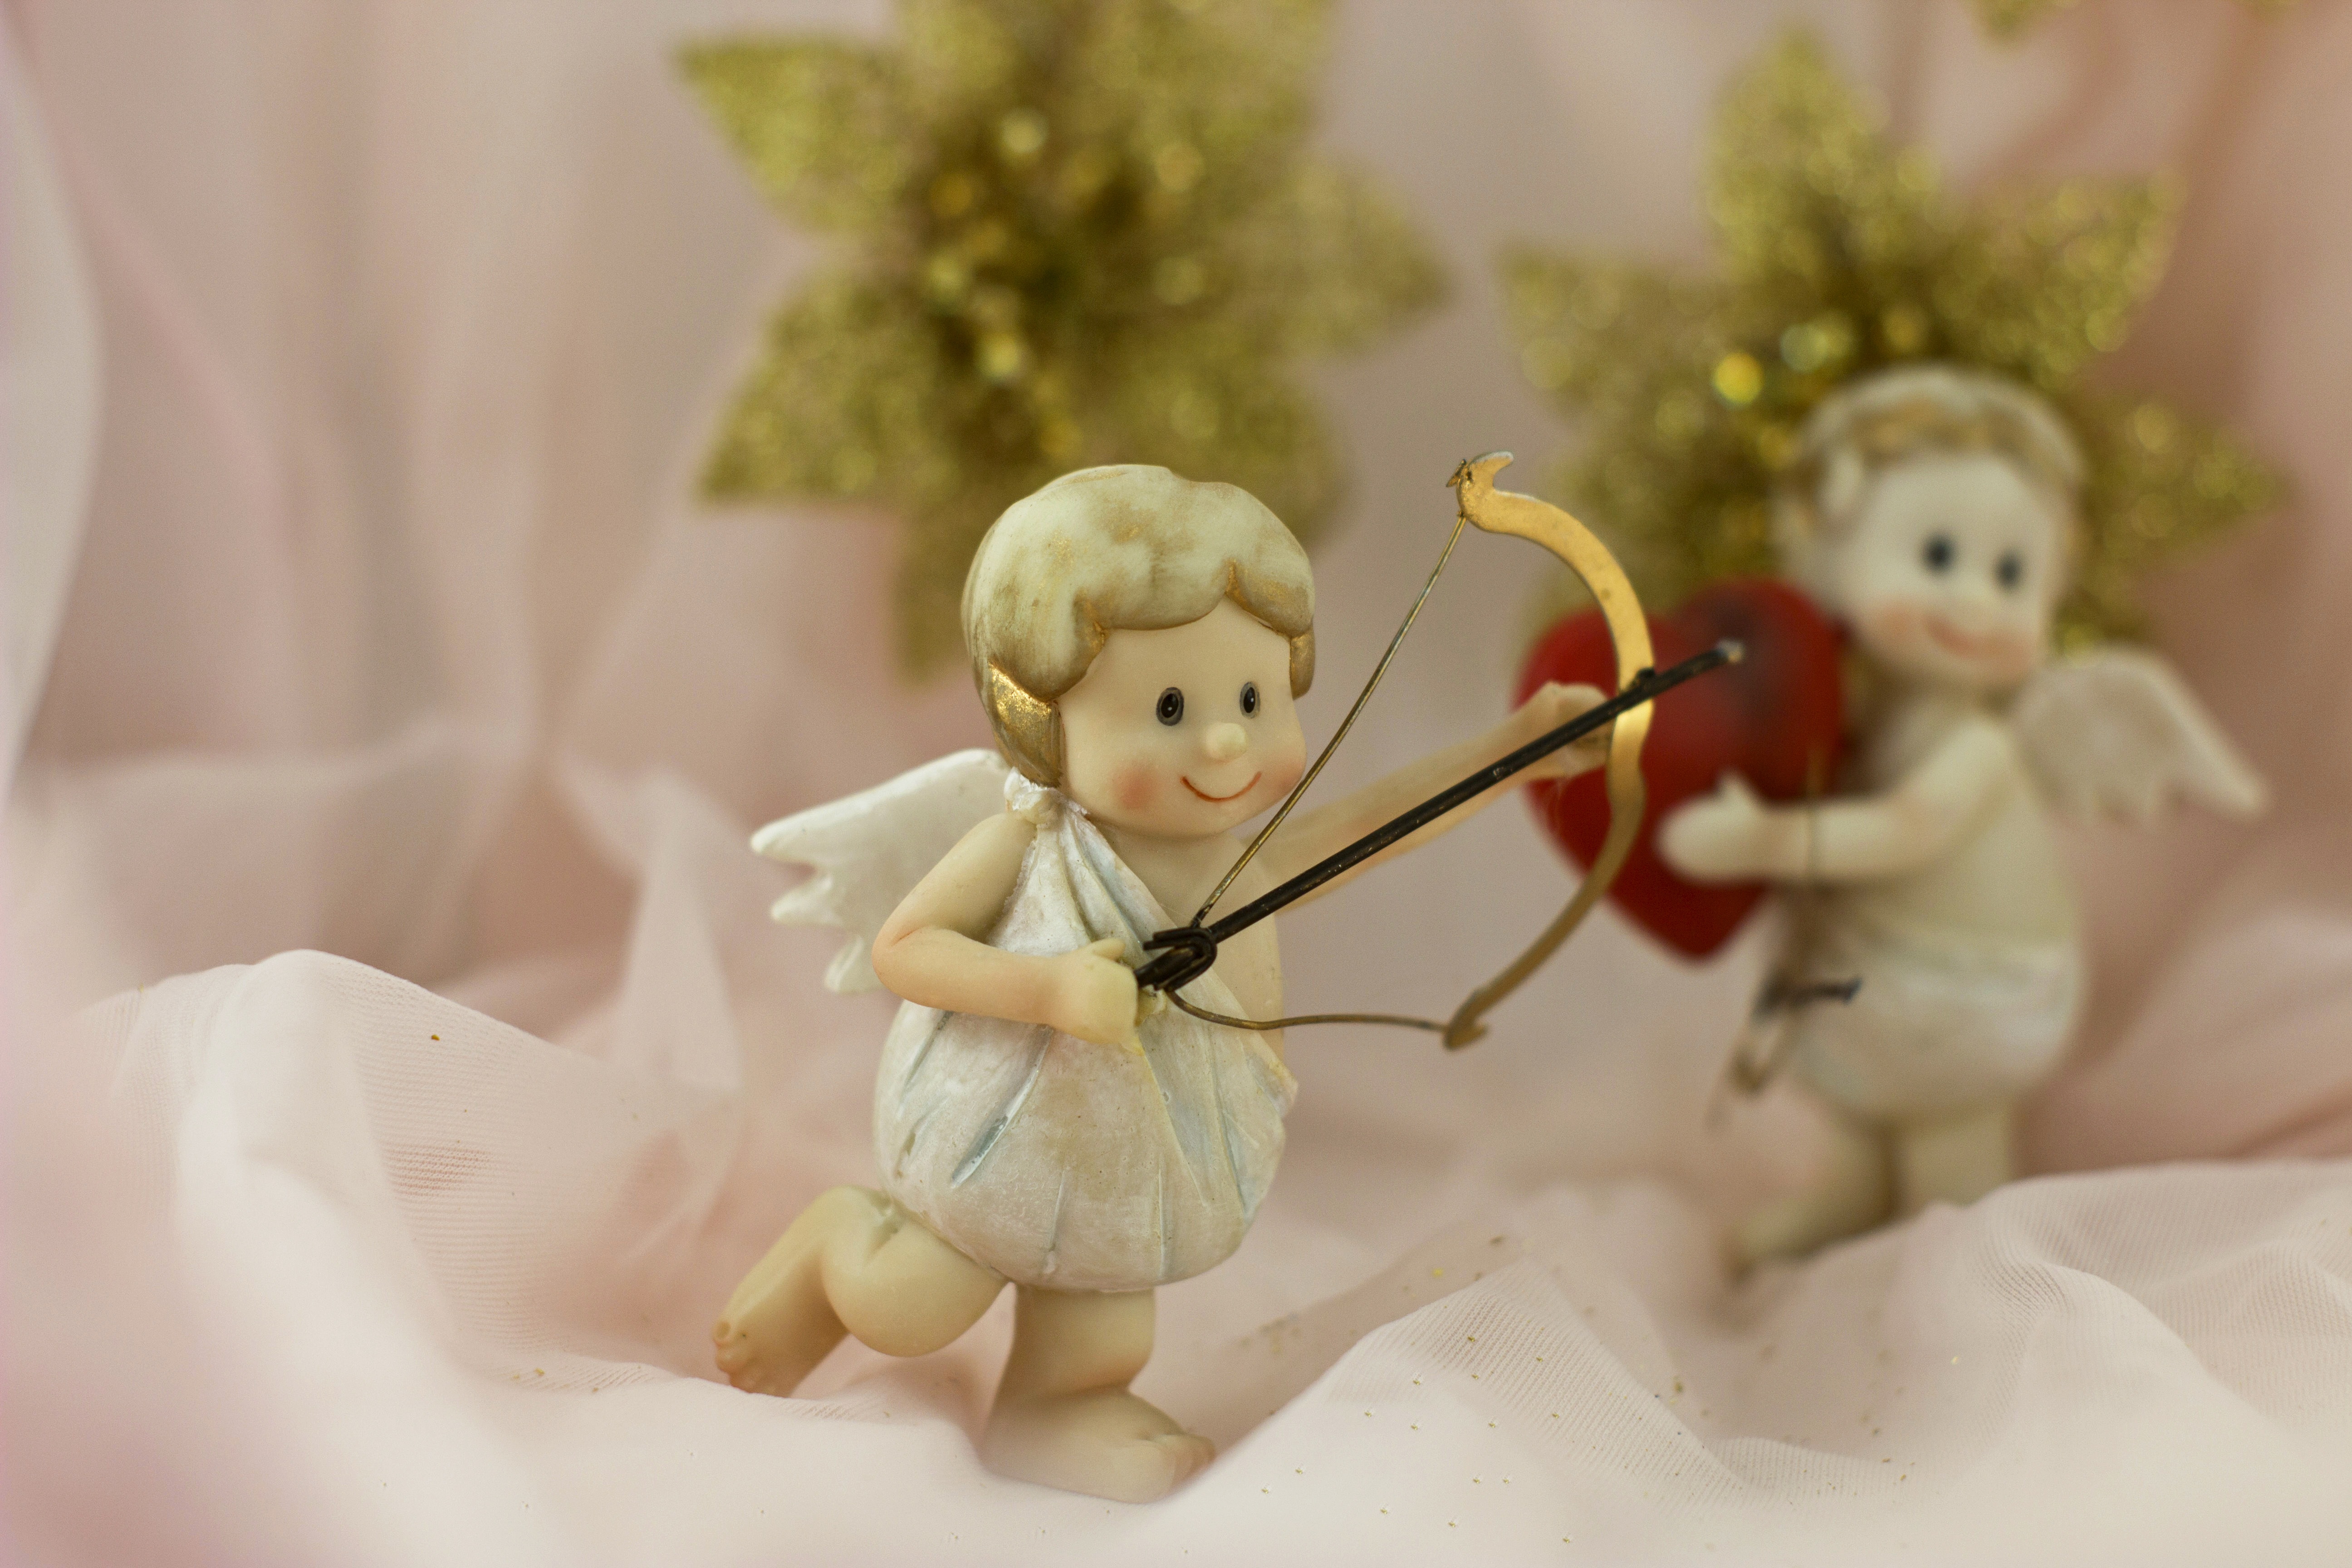
flower, cute, celebration, heart, couple, romance, romantic, pink, christmas, toy, doll, angel, art, figure, happy, wings, figurine, beautiful, valentine, cupid, fictional character